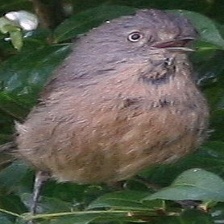
Species: WRENTIT
Scientific name: CHAMAEA FASCIATA